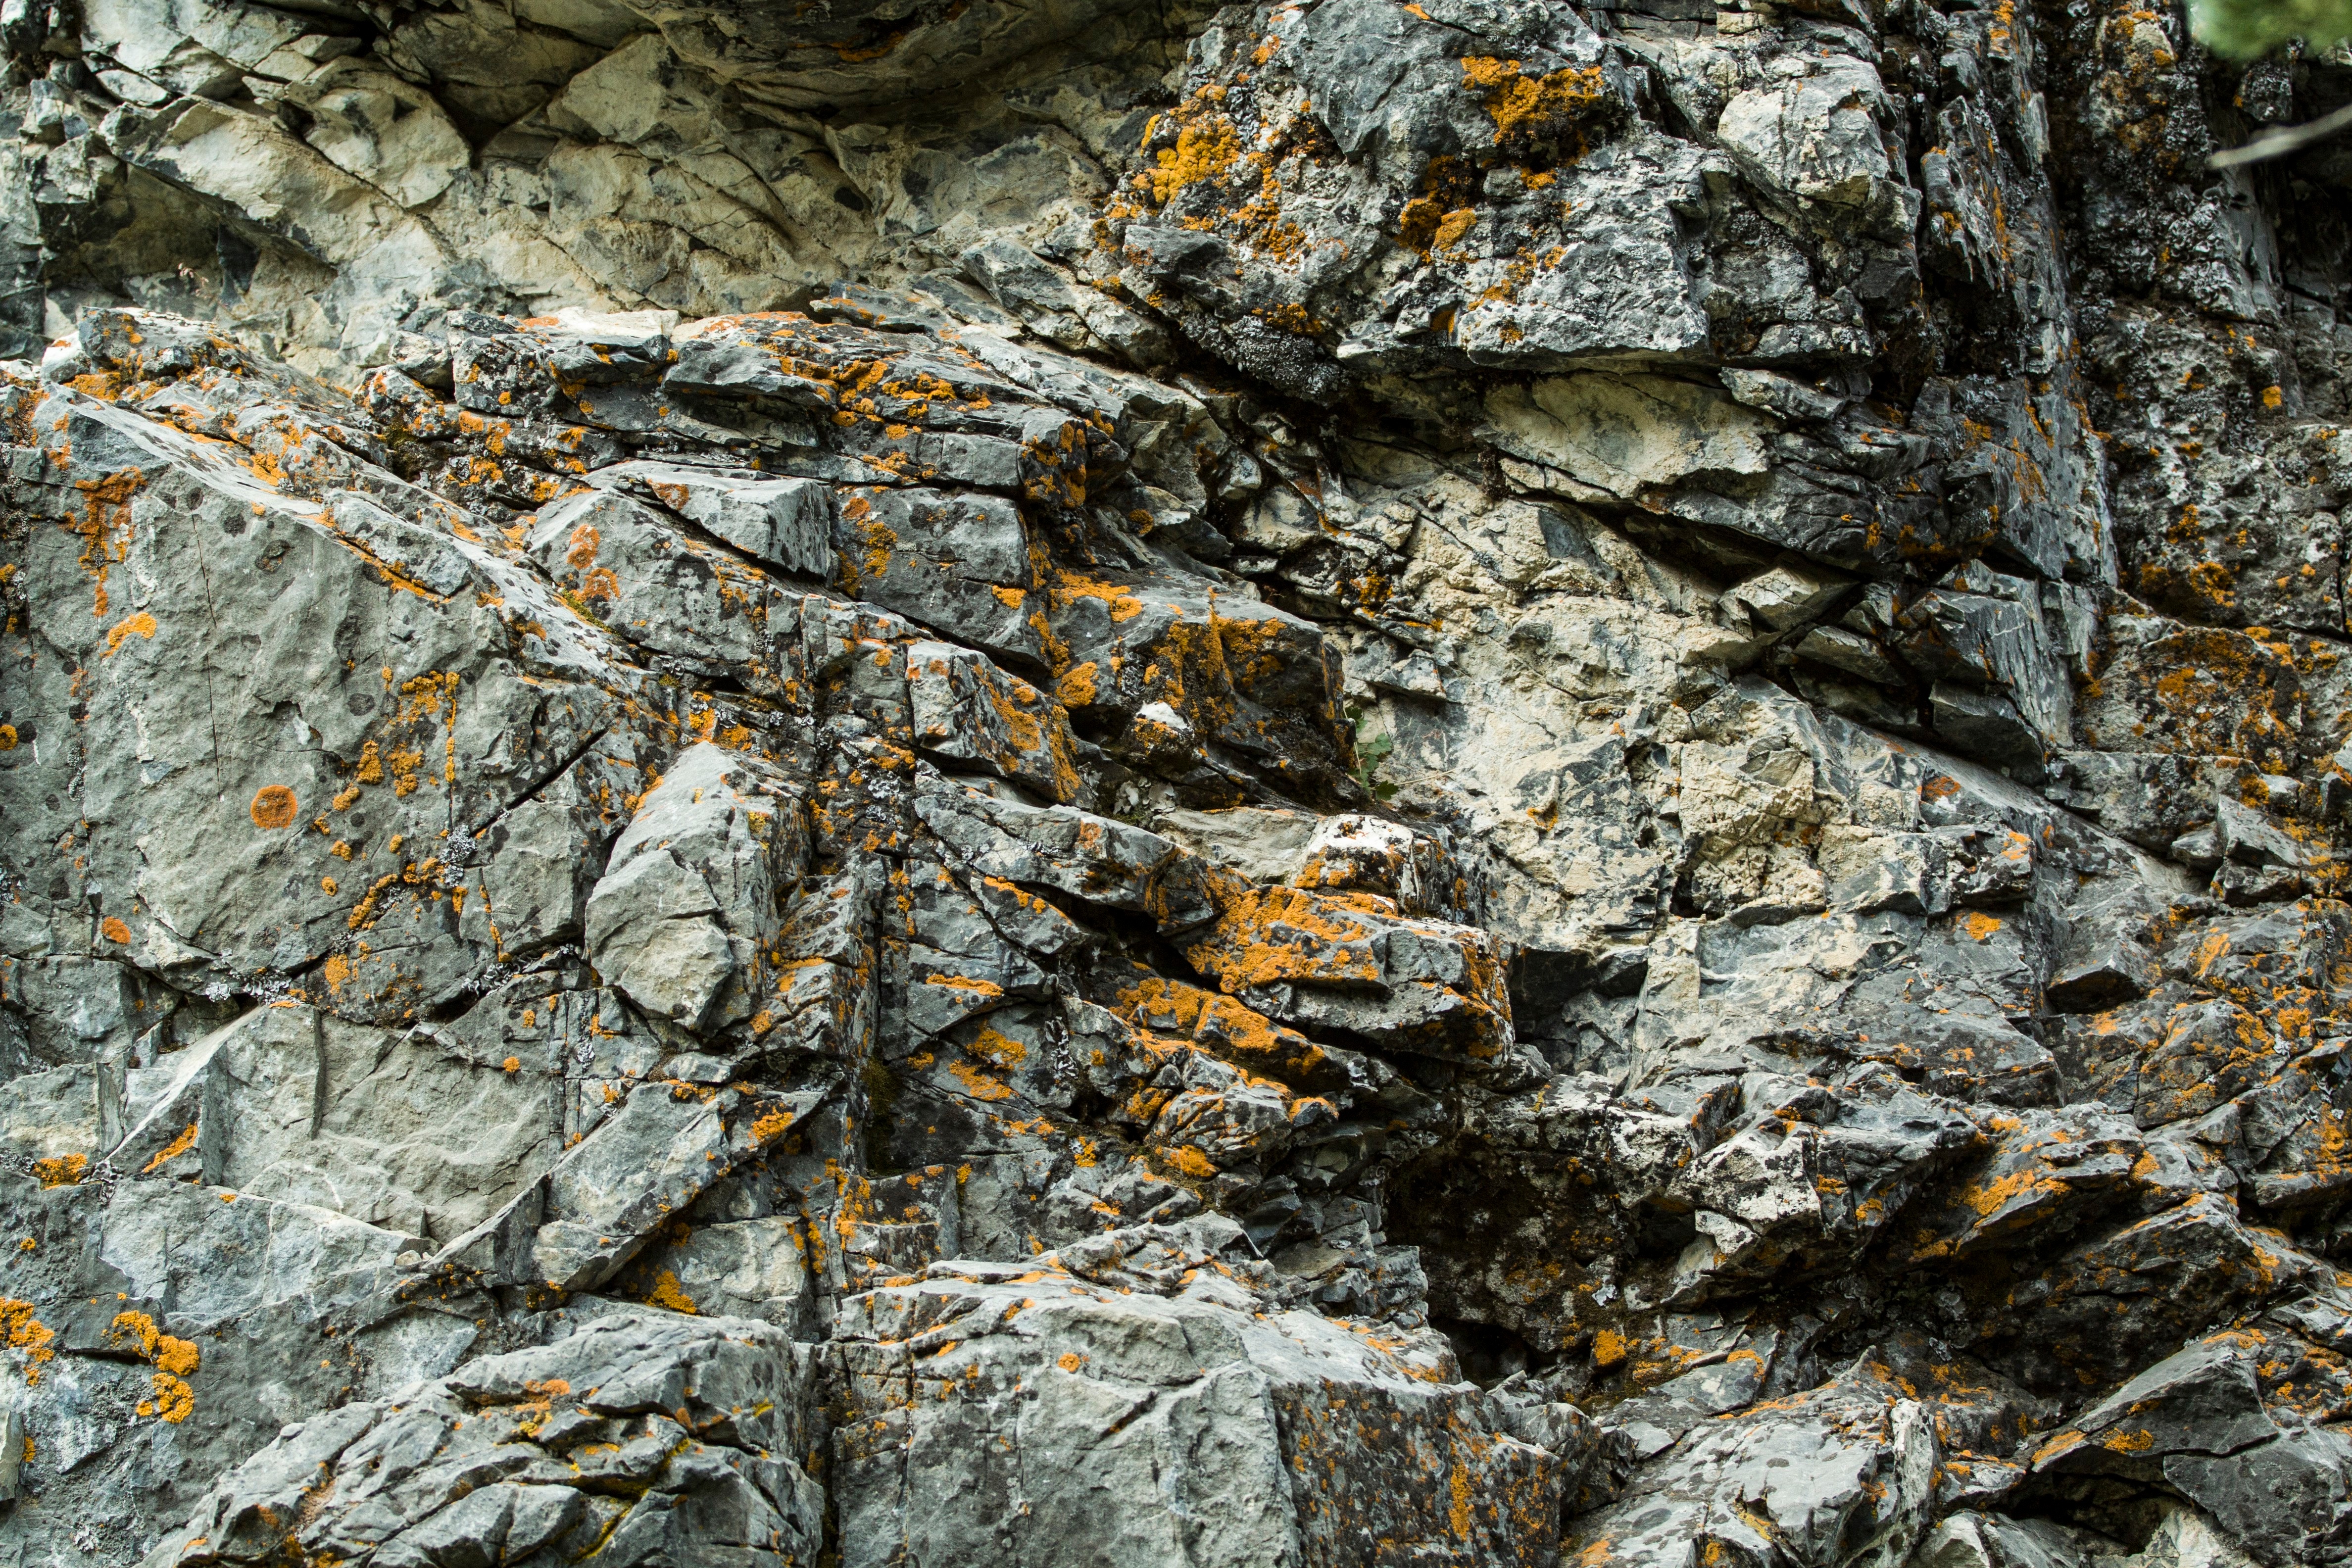
tree, rock, wood, texture, leaf, trunk, wildlife, autumn, soil, fauna, material, geology